Sue Weinlein Cook

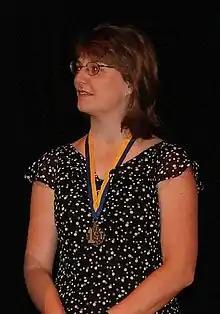
Weinlein in August 2007 at the Gen Con Ennies awards show

Sue Weinlein is an American game designer and editor who has worked on a number of products for the "Dungeons & Dragons" fantasy role-playing game from TSR, and for Monte Cook's Malhavoc Press.